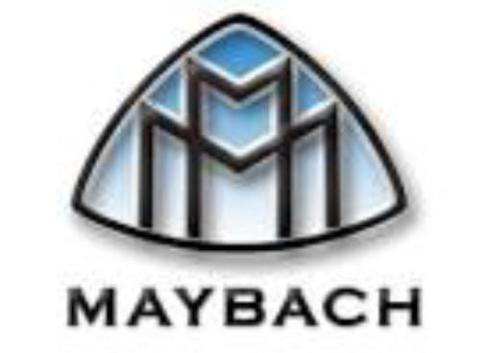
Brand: maybach-2
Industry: Transportation